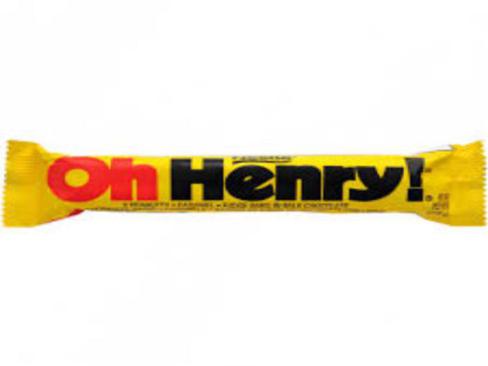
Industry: Food